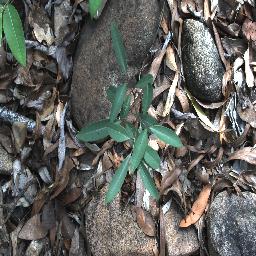
Label: rubber_vine